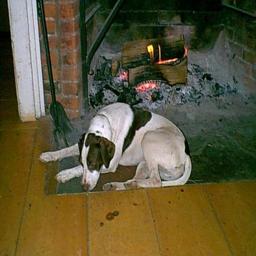
Animal: dogs